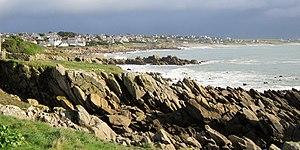
Vue d'ensemble du littoral de Plouhinec.
Plouhinec [pluinɛk], Ploeneg en breton, est une commune française du Cap Sizun, du département du Finistère en région Bretagne. Elle fait partie de la communauté de communes Cap Sizun - Pointe du Raz.